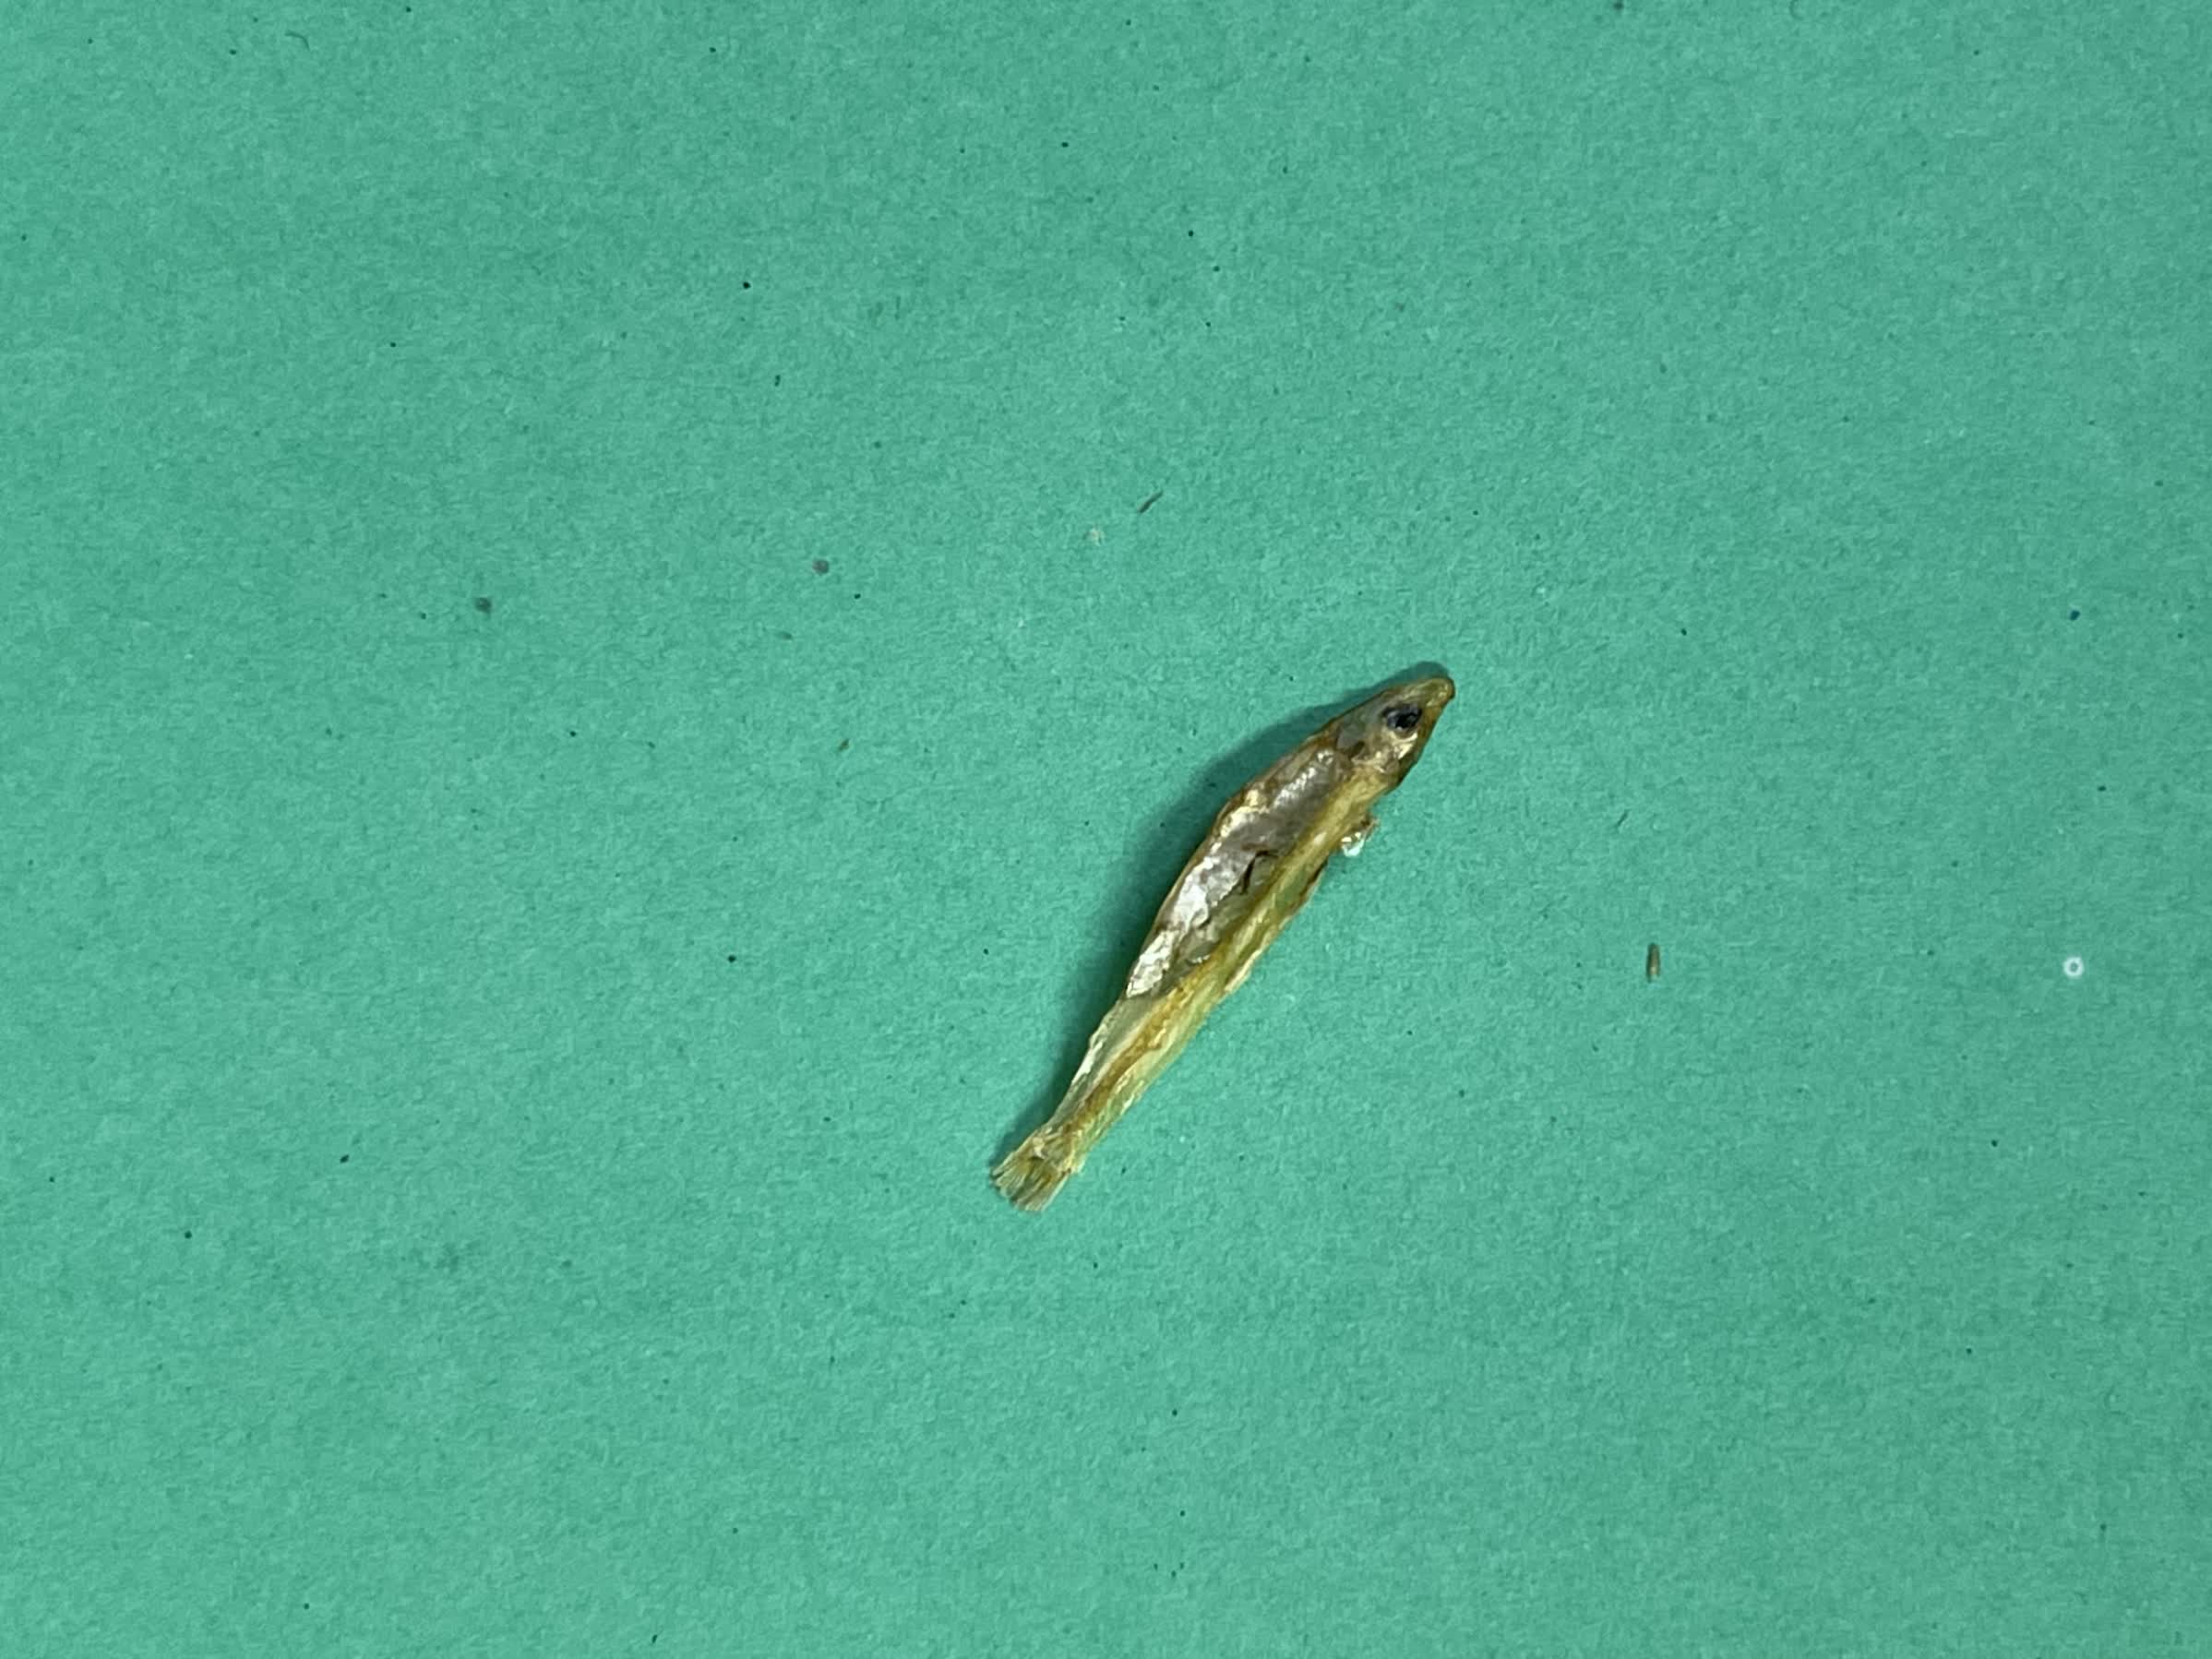
Species: kachki